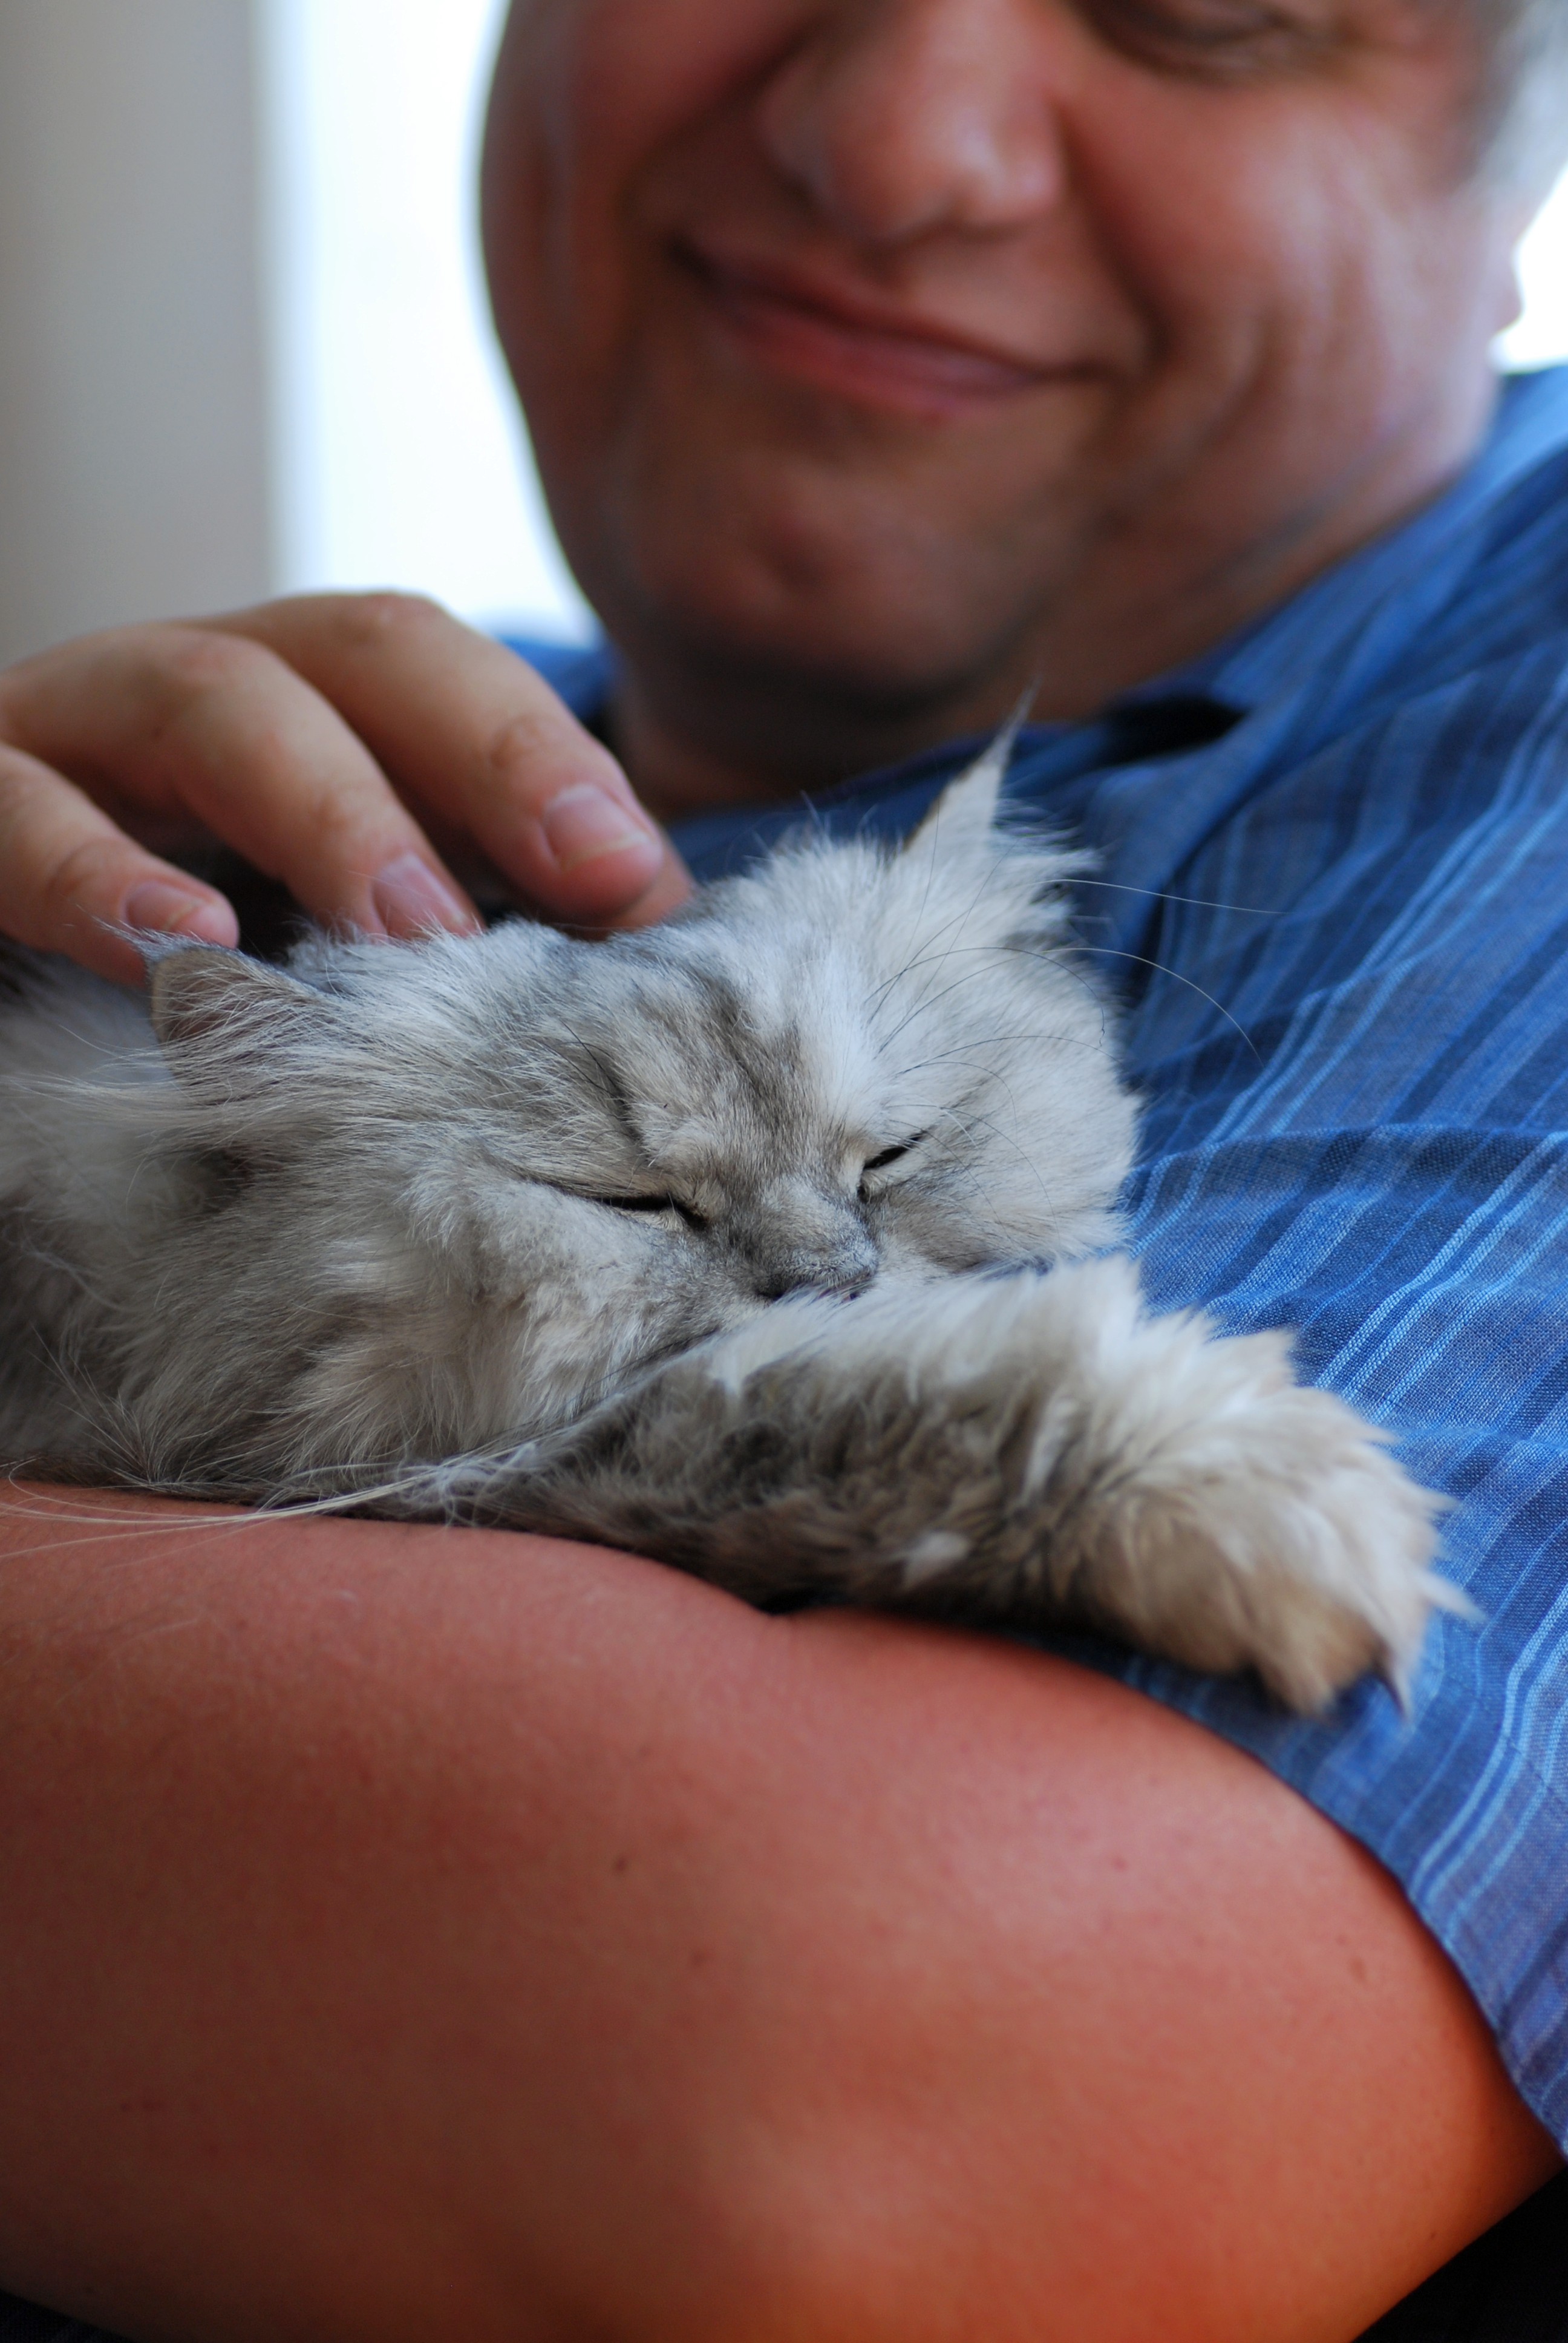
kitten, cat, mammal, nap, nose, whiskers, skin, vertebrate, small to medium sized cats, cat like mammal